Elmar Hess

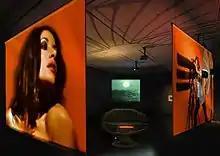
Elmar Hess – Freedom is not for free

In Hess' installation "Freedom is not for free" from 2006, the theme of his work is similar to "War Years", ending a conflict of love in front of the tribunal of a human rights committee. The case is a troubadour of grotesque stereotypes and behavior against better knowledge. Behind the individual drama the work traces a vision of society in which the fulfillment of human aspirations through lobbying and manipulation is prevented by the media.